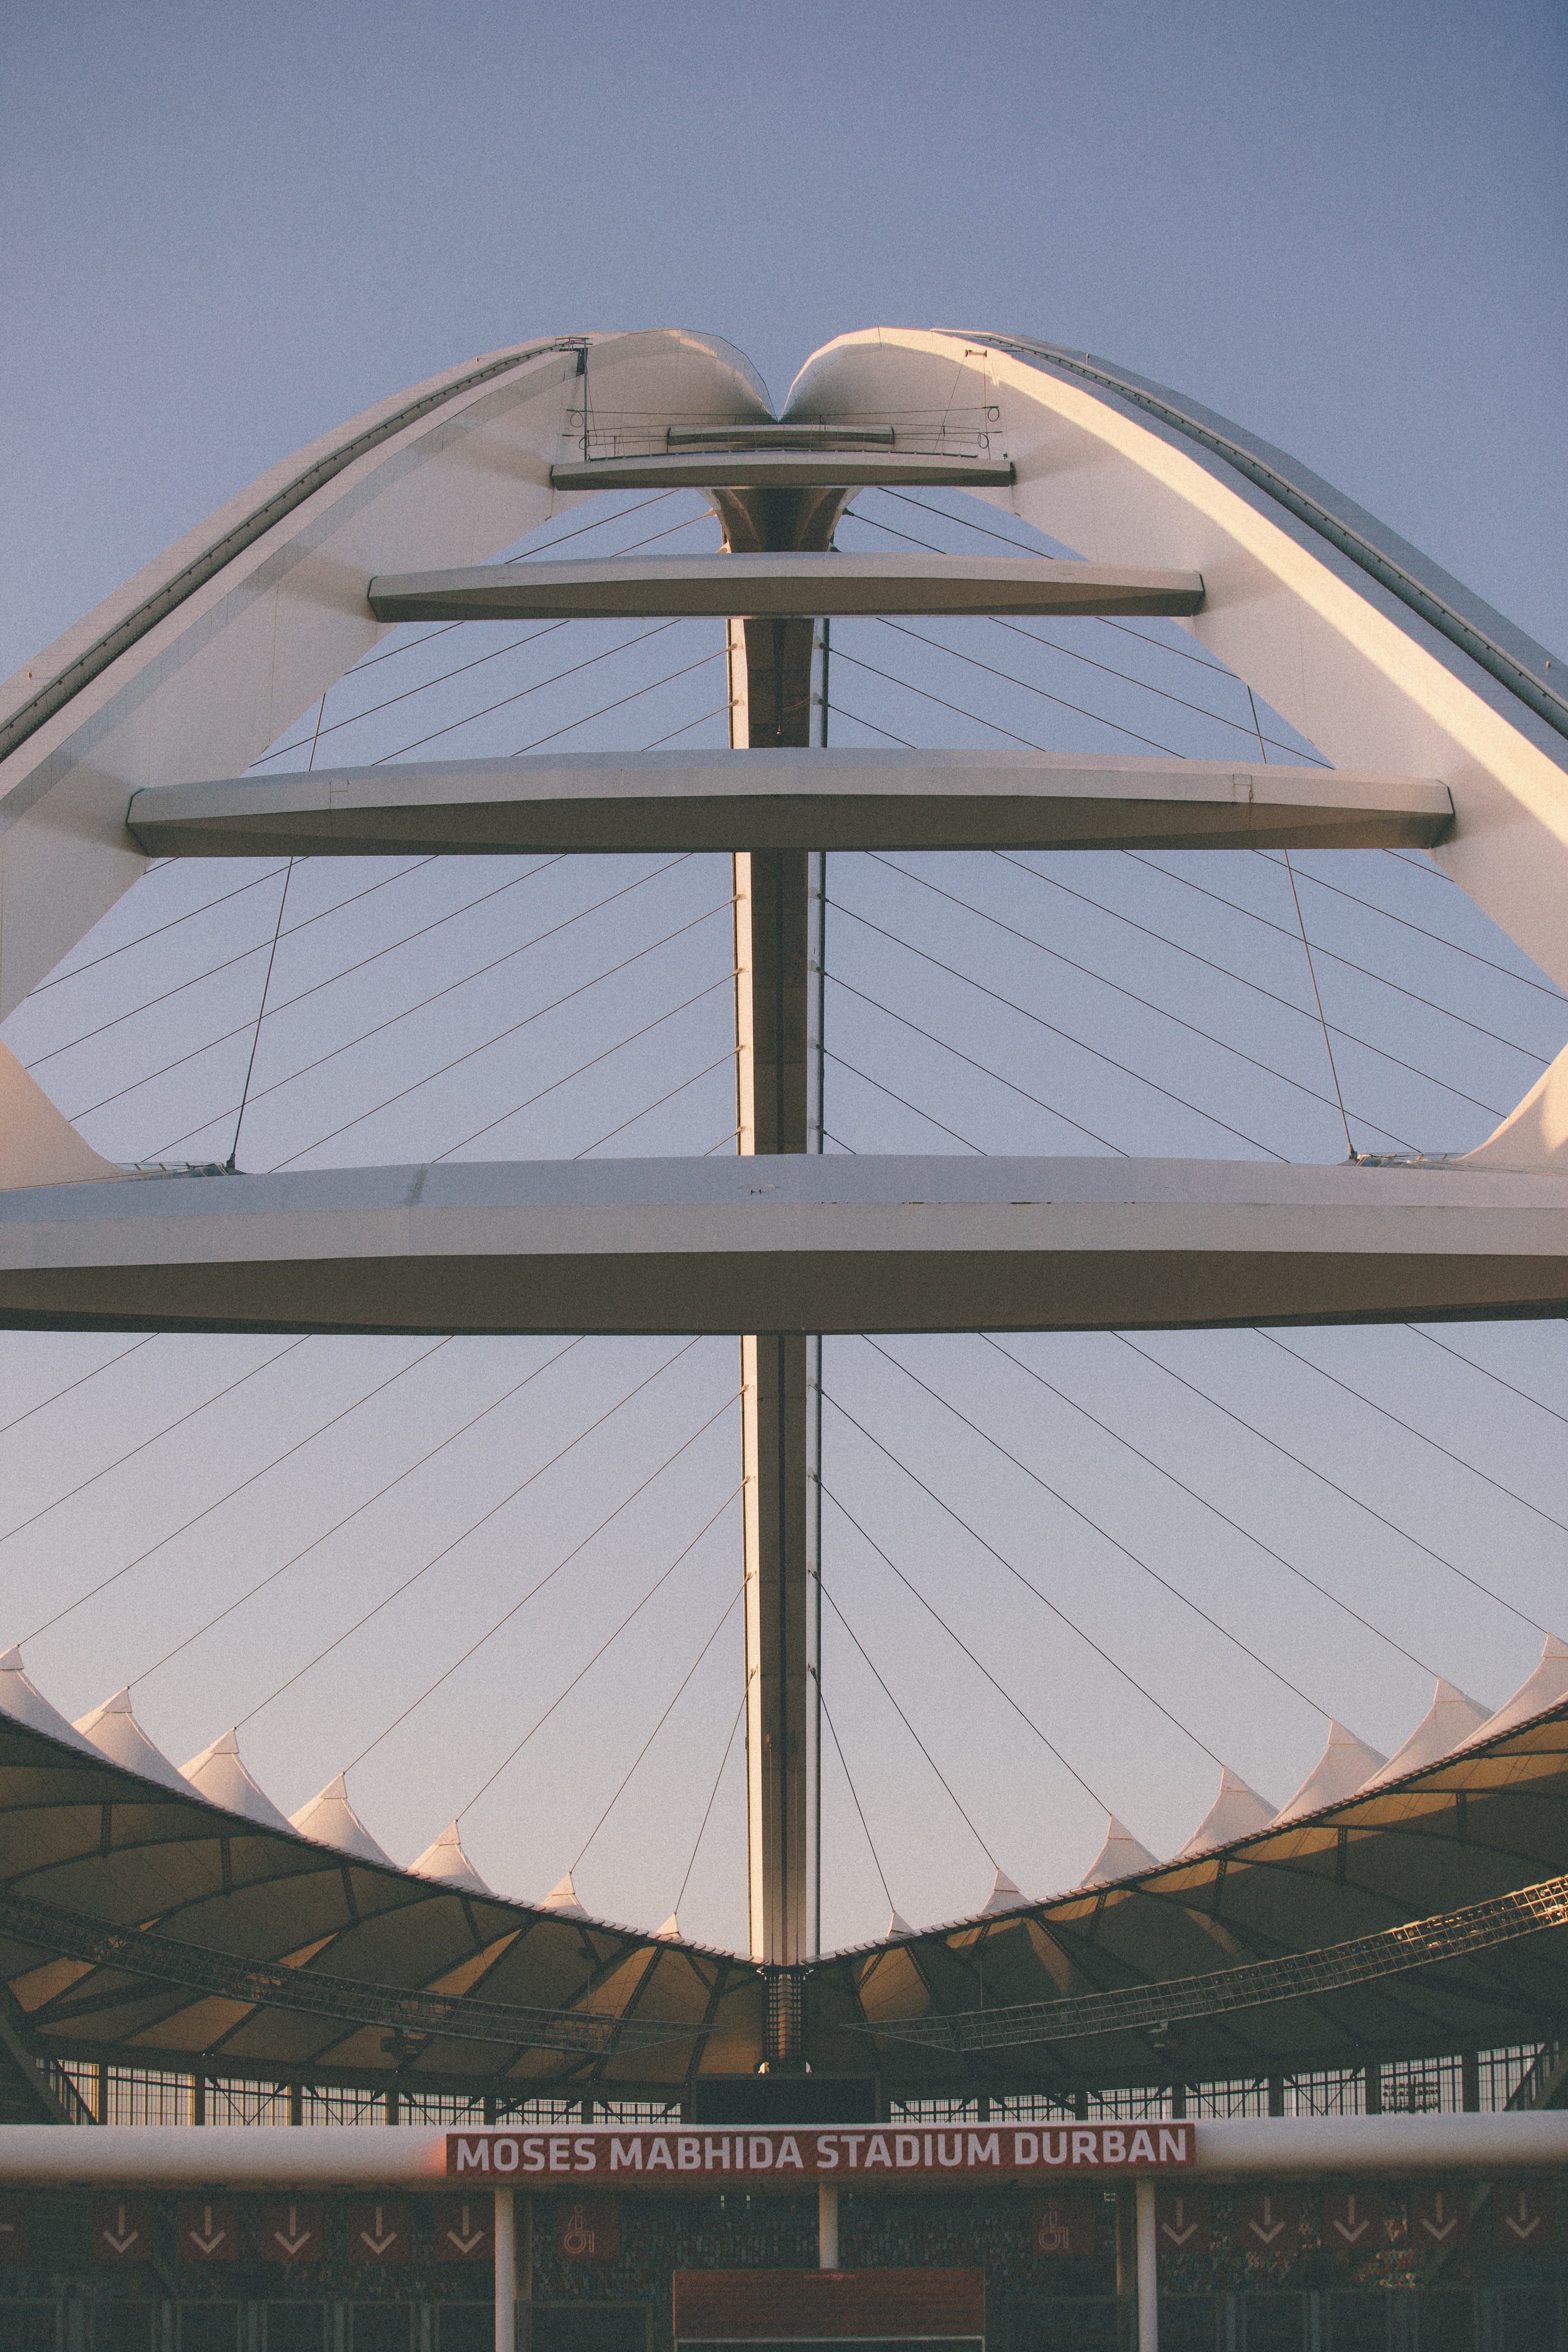
architecture, structure, roof, building, arch, construction, line, entrance, landmark, soccer, facade, football, modern, stadium, arena, sports, symmetry, front, dome, durban, daylighting, moses mabhida